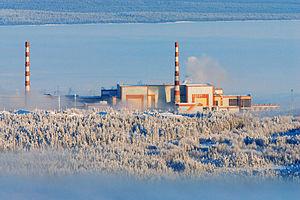
La centrale nucléaire de Kola est située dans la péninsule de Kola, dans le nord-ouest de la Russie. Elle se trouve à 11 km au nord de la ville de Poliarnye Zori, dans l'oblast de Mourmansk.
Le secteur de l'énergie en Russie tient une place dominante dans l'économie de la Russie et figure parmi les plus importants au monde.